Enya

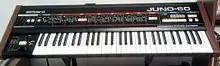
The Roland Juno-60, a favourite keyboard of Enya's that she used on "Watermark". In 1989, she said: "We wouldn't part with it for anything in the world".

Gweedore is a Gaeltacht region, where primarily the Irish language, also known as Gaelic, is spoken. Eithne Pádraigín Ní Bhraonáin, her name, is anglicised as Enya Patricia Brennan, with "Enya" being the phonetic spelling of how "Eithne" is pronounced in the Donegal Ulster dialect.